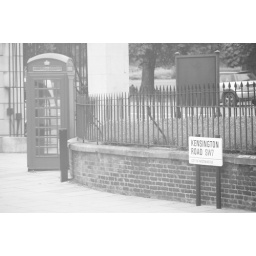
taken in london. (through a window of a moving bus - which is why its so light!)